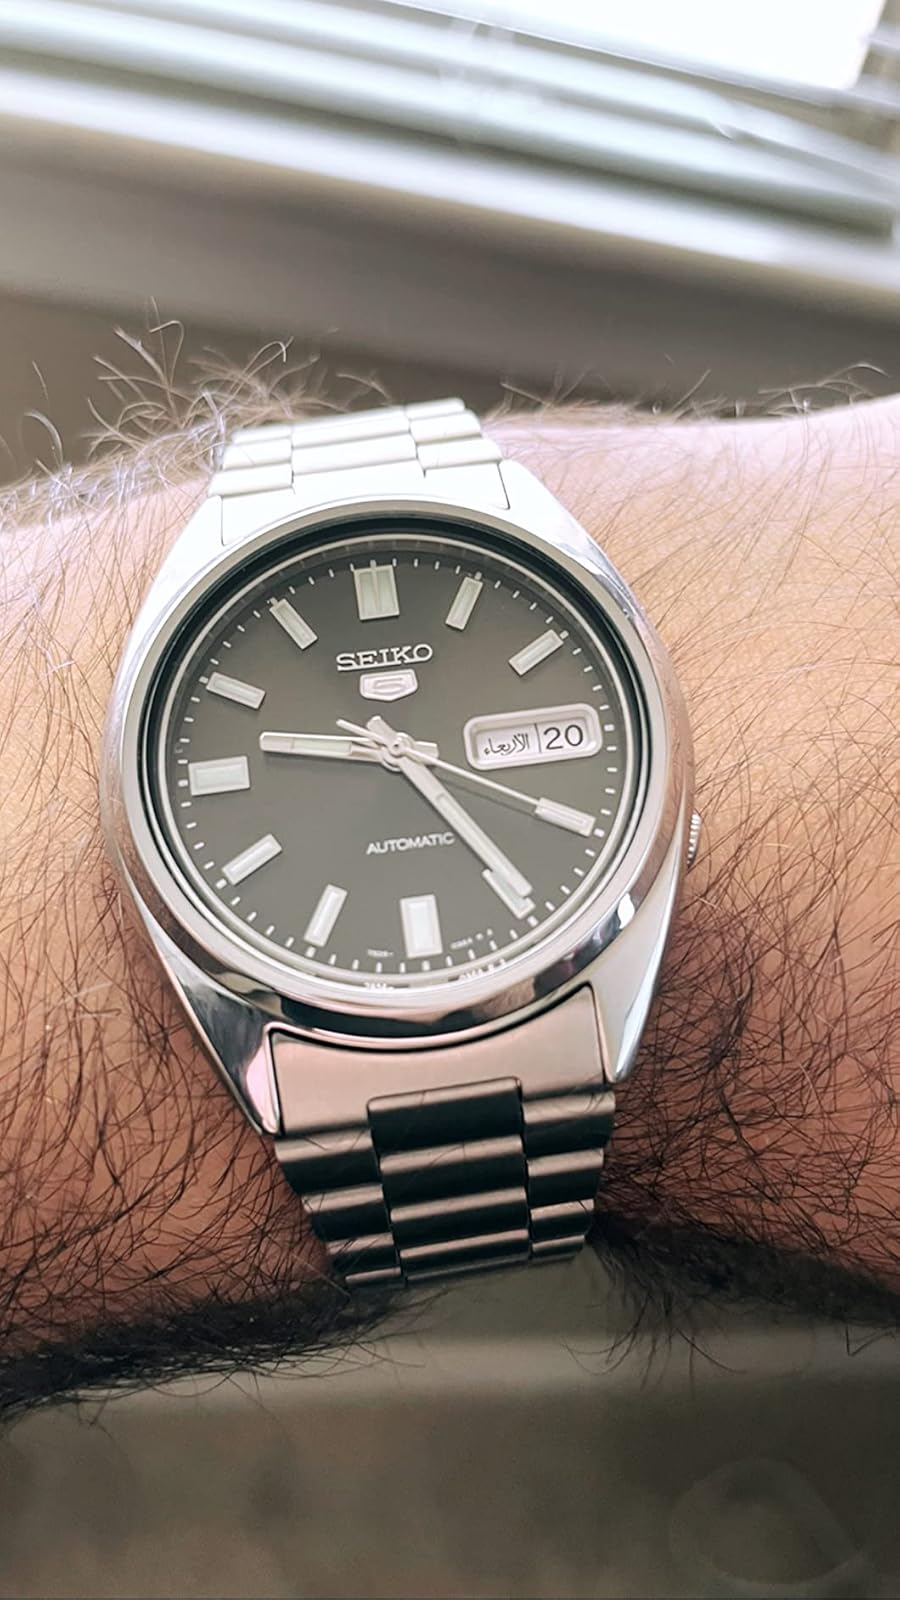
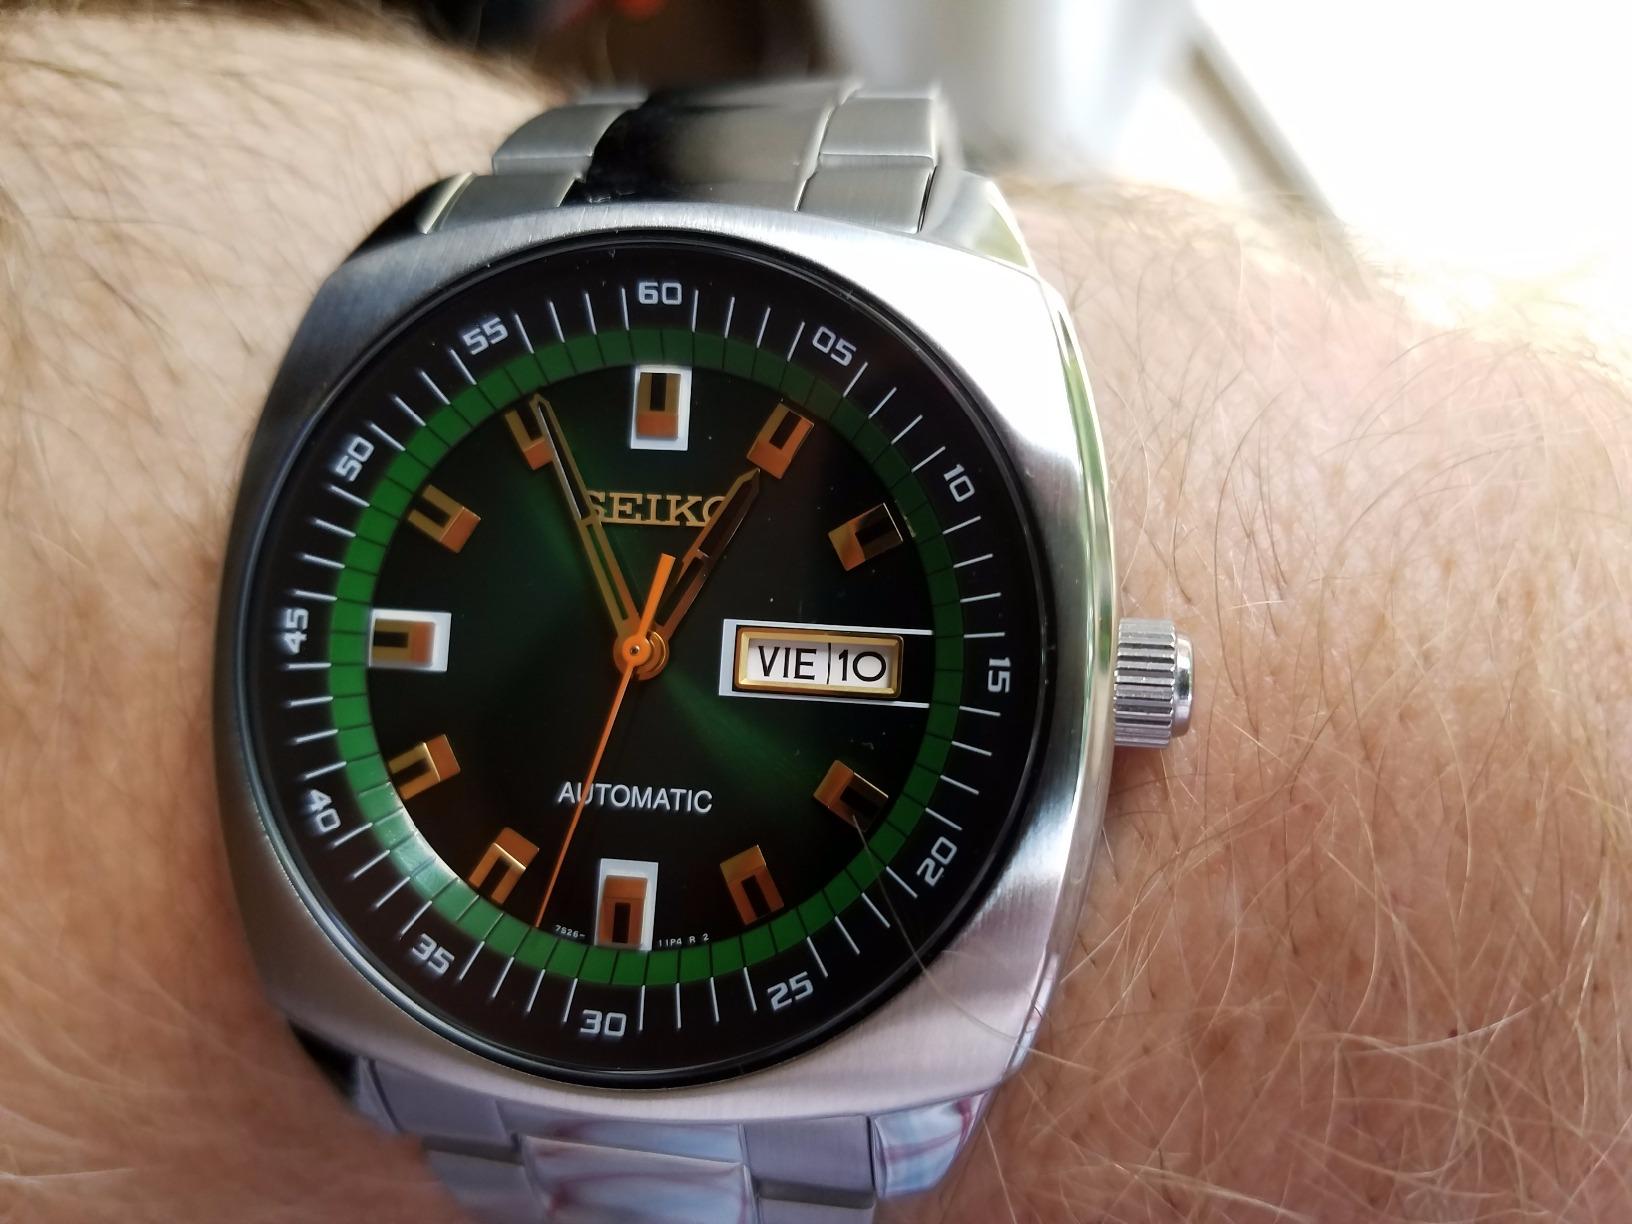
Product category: accessories_watch
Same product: no